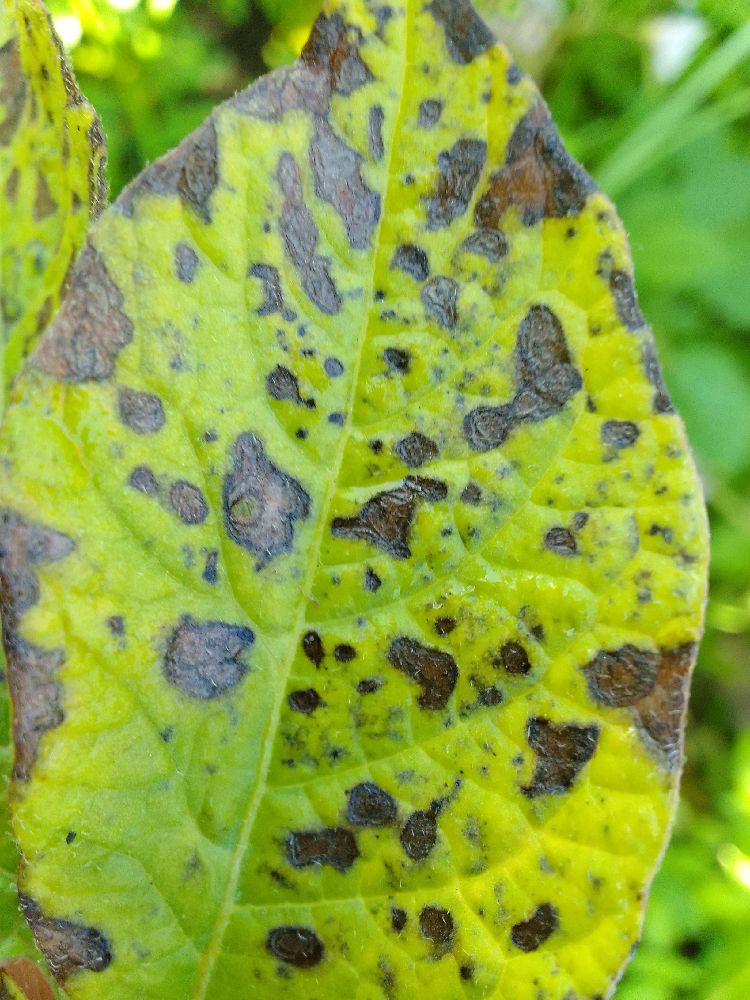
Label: Early blight